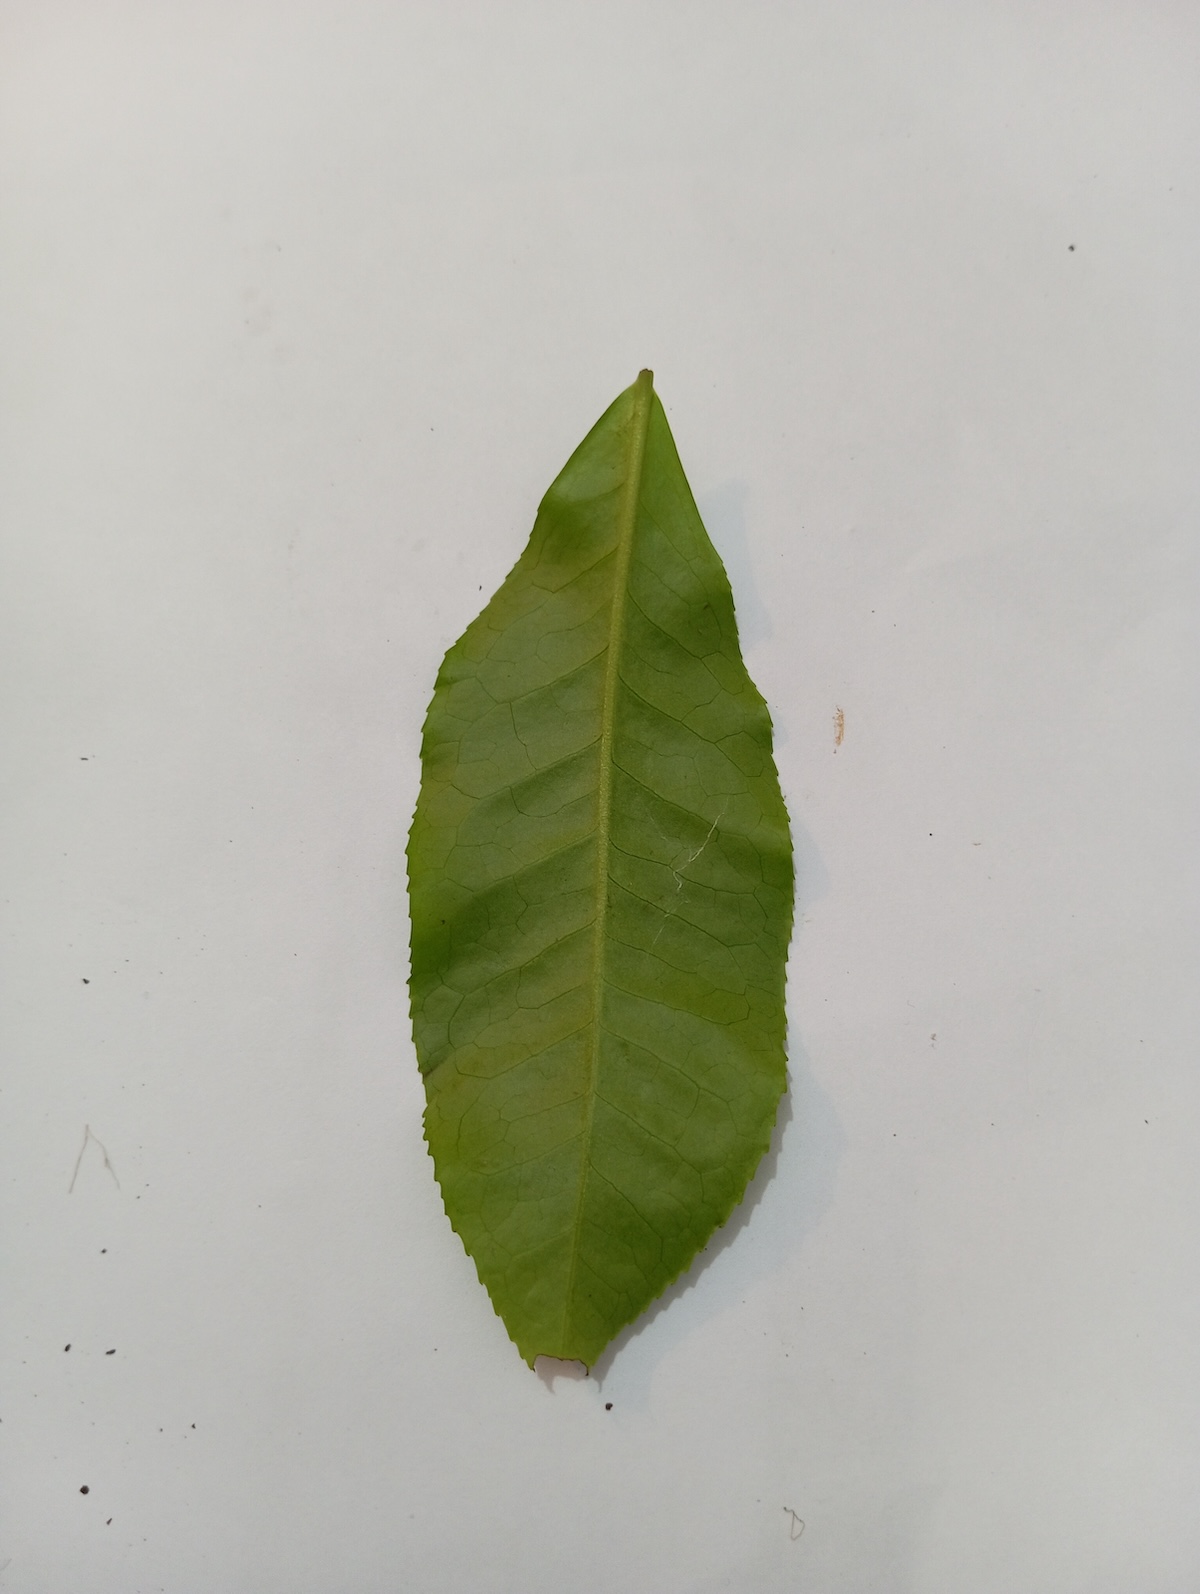
Label: Healthy leaf